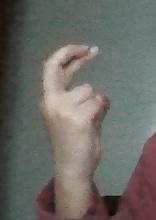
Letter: zay